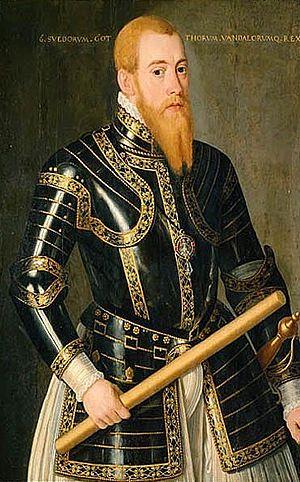
Éric XIV de Suède, né le 13 décembre 1533 au Palais royal de Stockholm et mort le 26 février 1577 au Château d'Örbyhus, est roi de Suède de 1560 à sa déposition en 1568. Il est également monarque d’Estonie après sa conquête par la Suède en 1561.